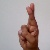
The image shows a hand gesture representing the letter 'R' in Indian Sign Language.